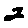
Label: 2